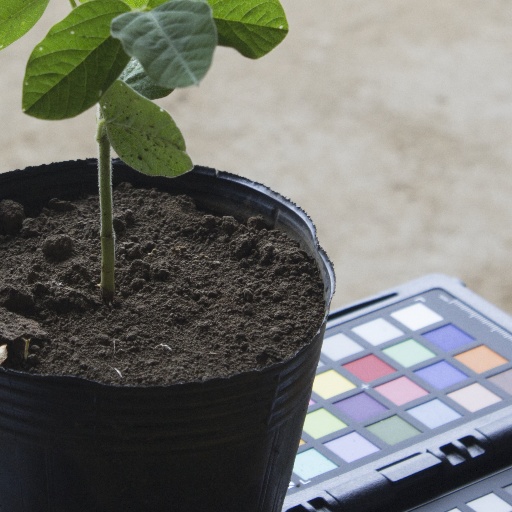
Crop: soybean